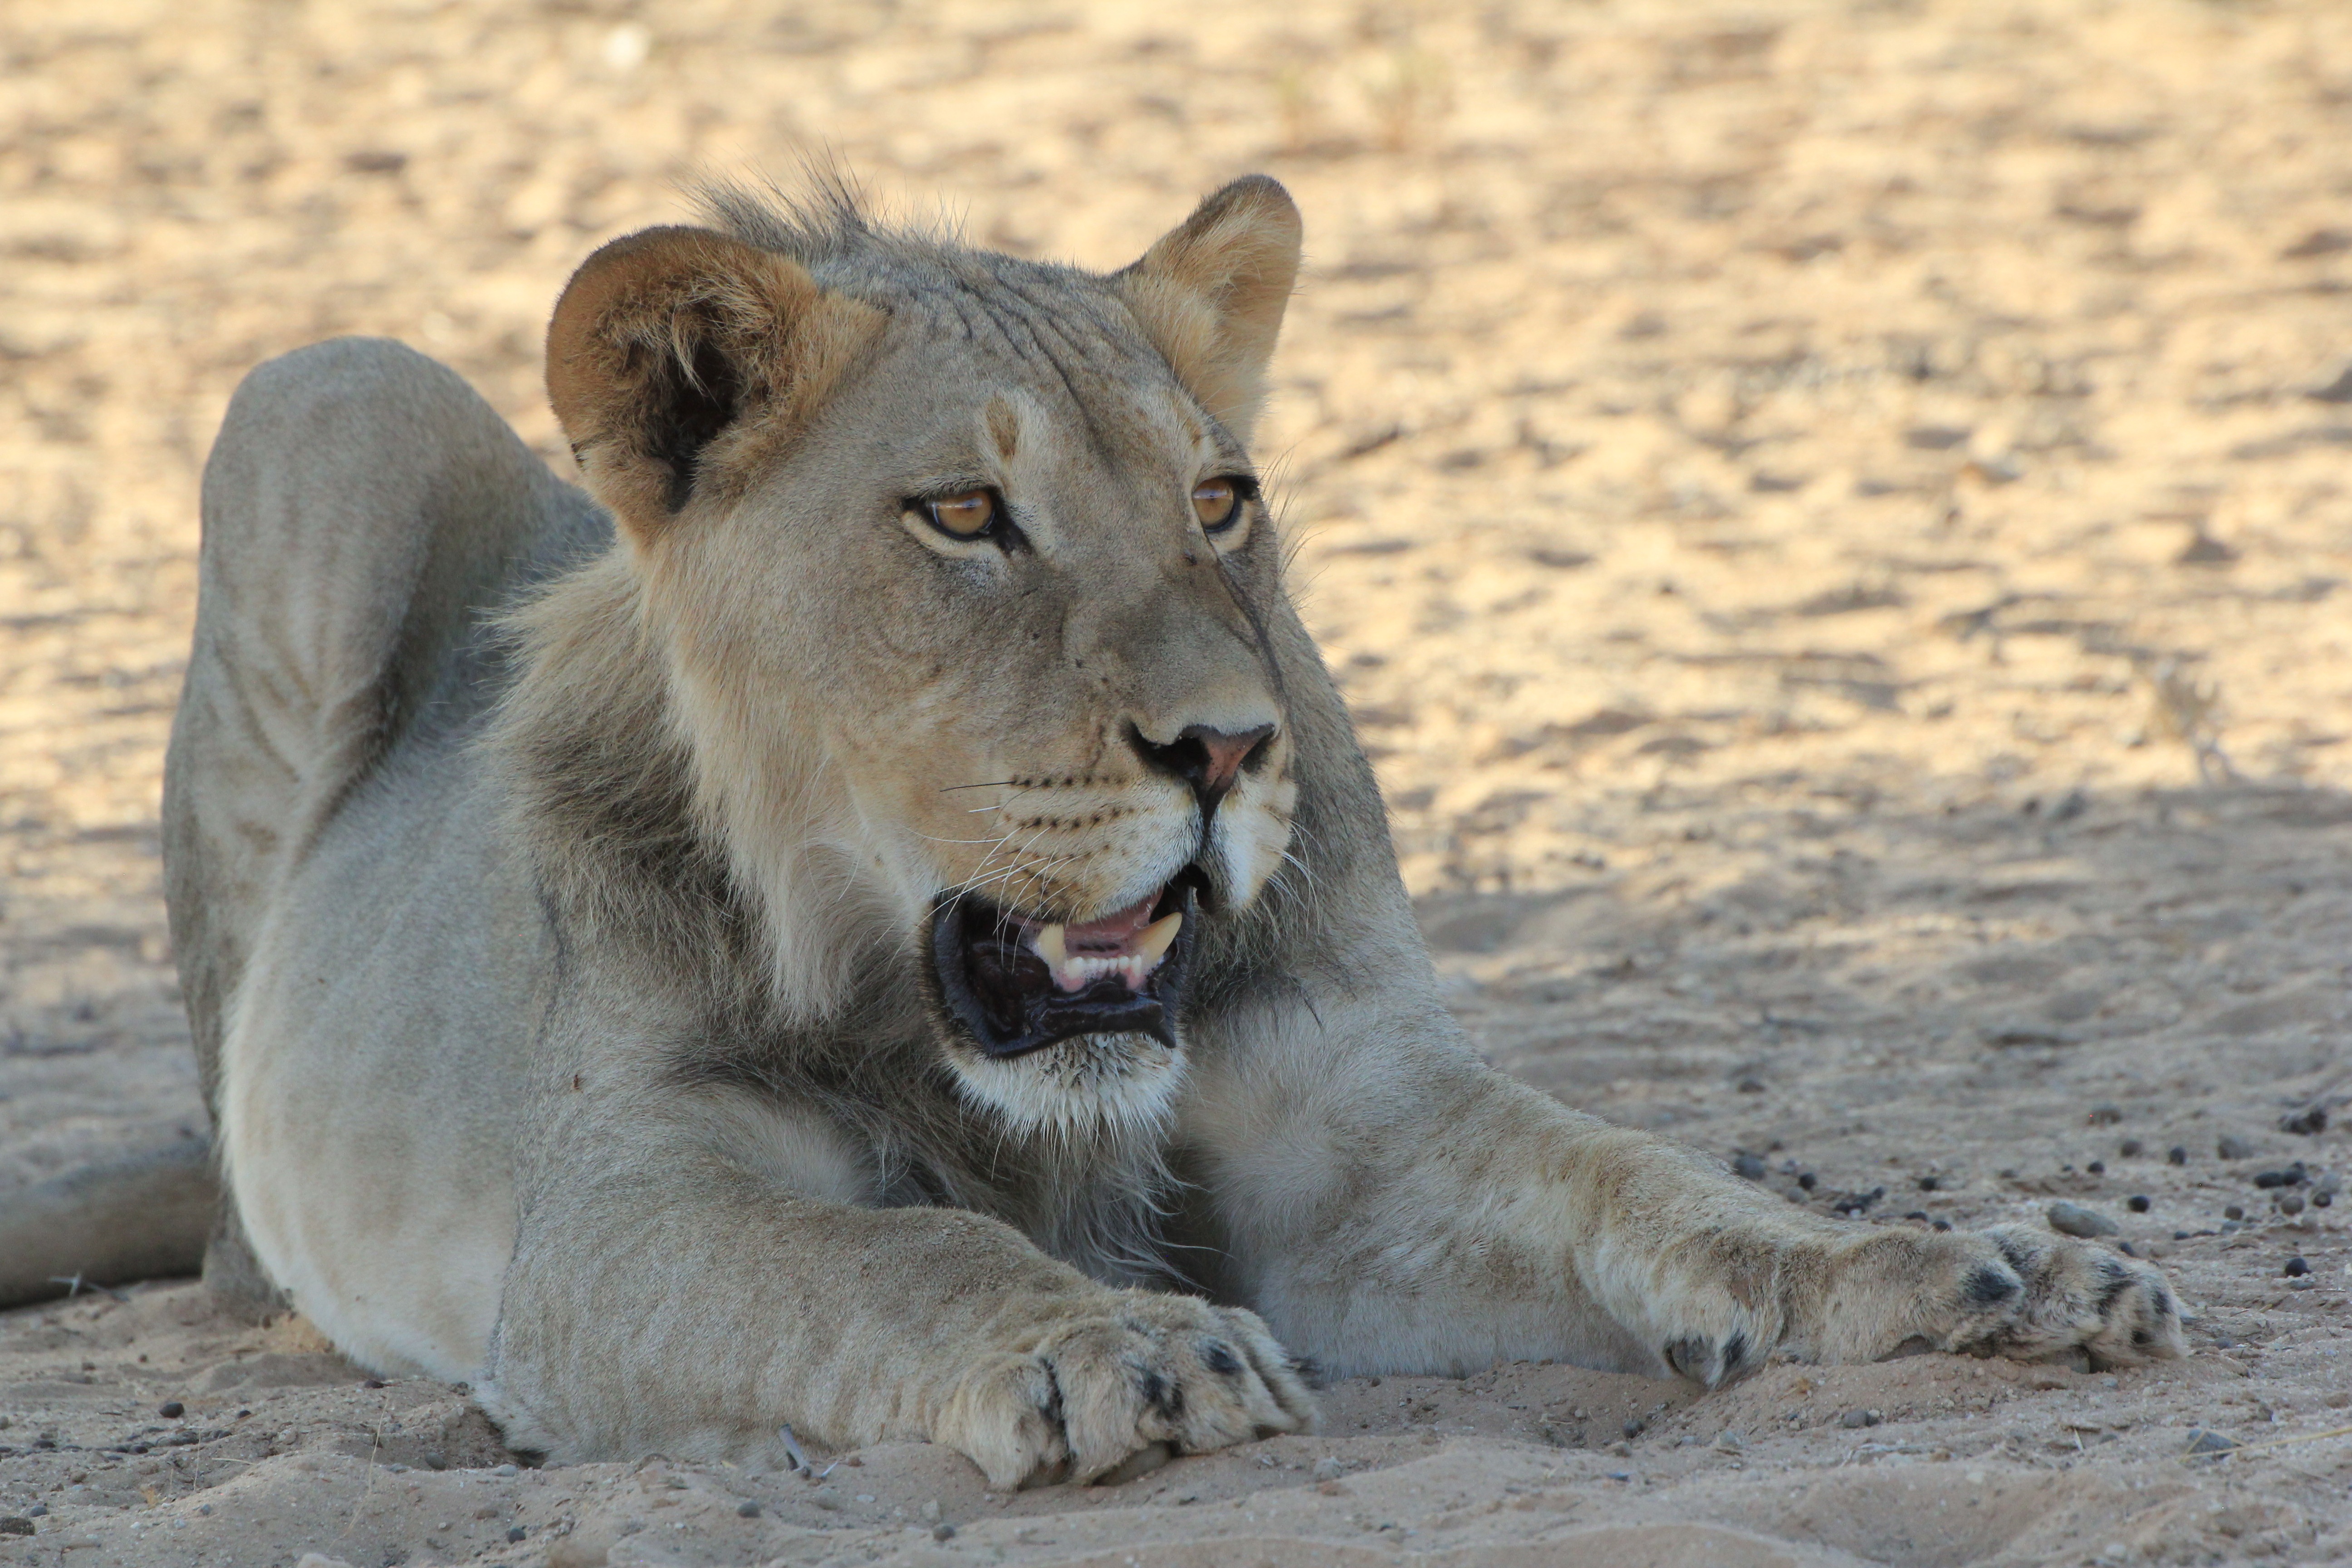
nature, wildlife, zoo, young, africa, mammal, fauna, lion, whiskers, vertebrate, safari, puma, big cats, cat like mammal, masai lion